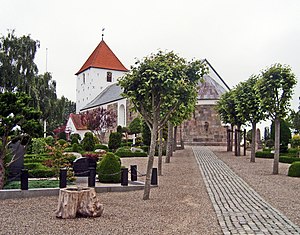
Snedsted
fra sydøst
Snedsted er en stationsby i Thy med 1.162 indbyggere, beliggende i Snedsted Sogn. Byen hører til Thisted Kommune i Region Nordjylland. Snedsted ligger omtrent midt i Thy ved sekundærrute 571, ikke langt fra hovedvej 11 og hovedvej 26.